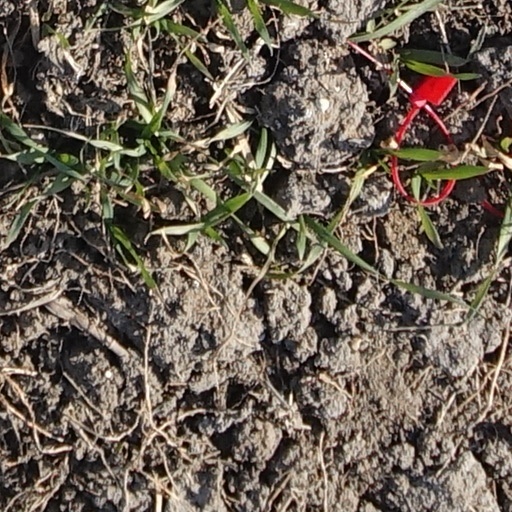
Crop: wheat